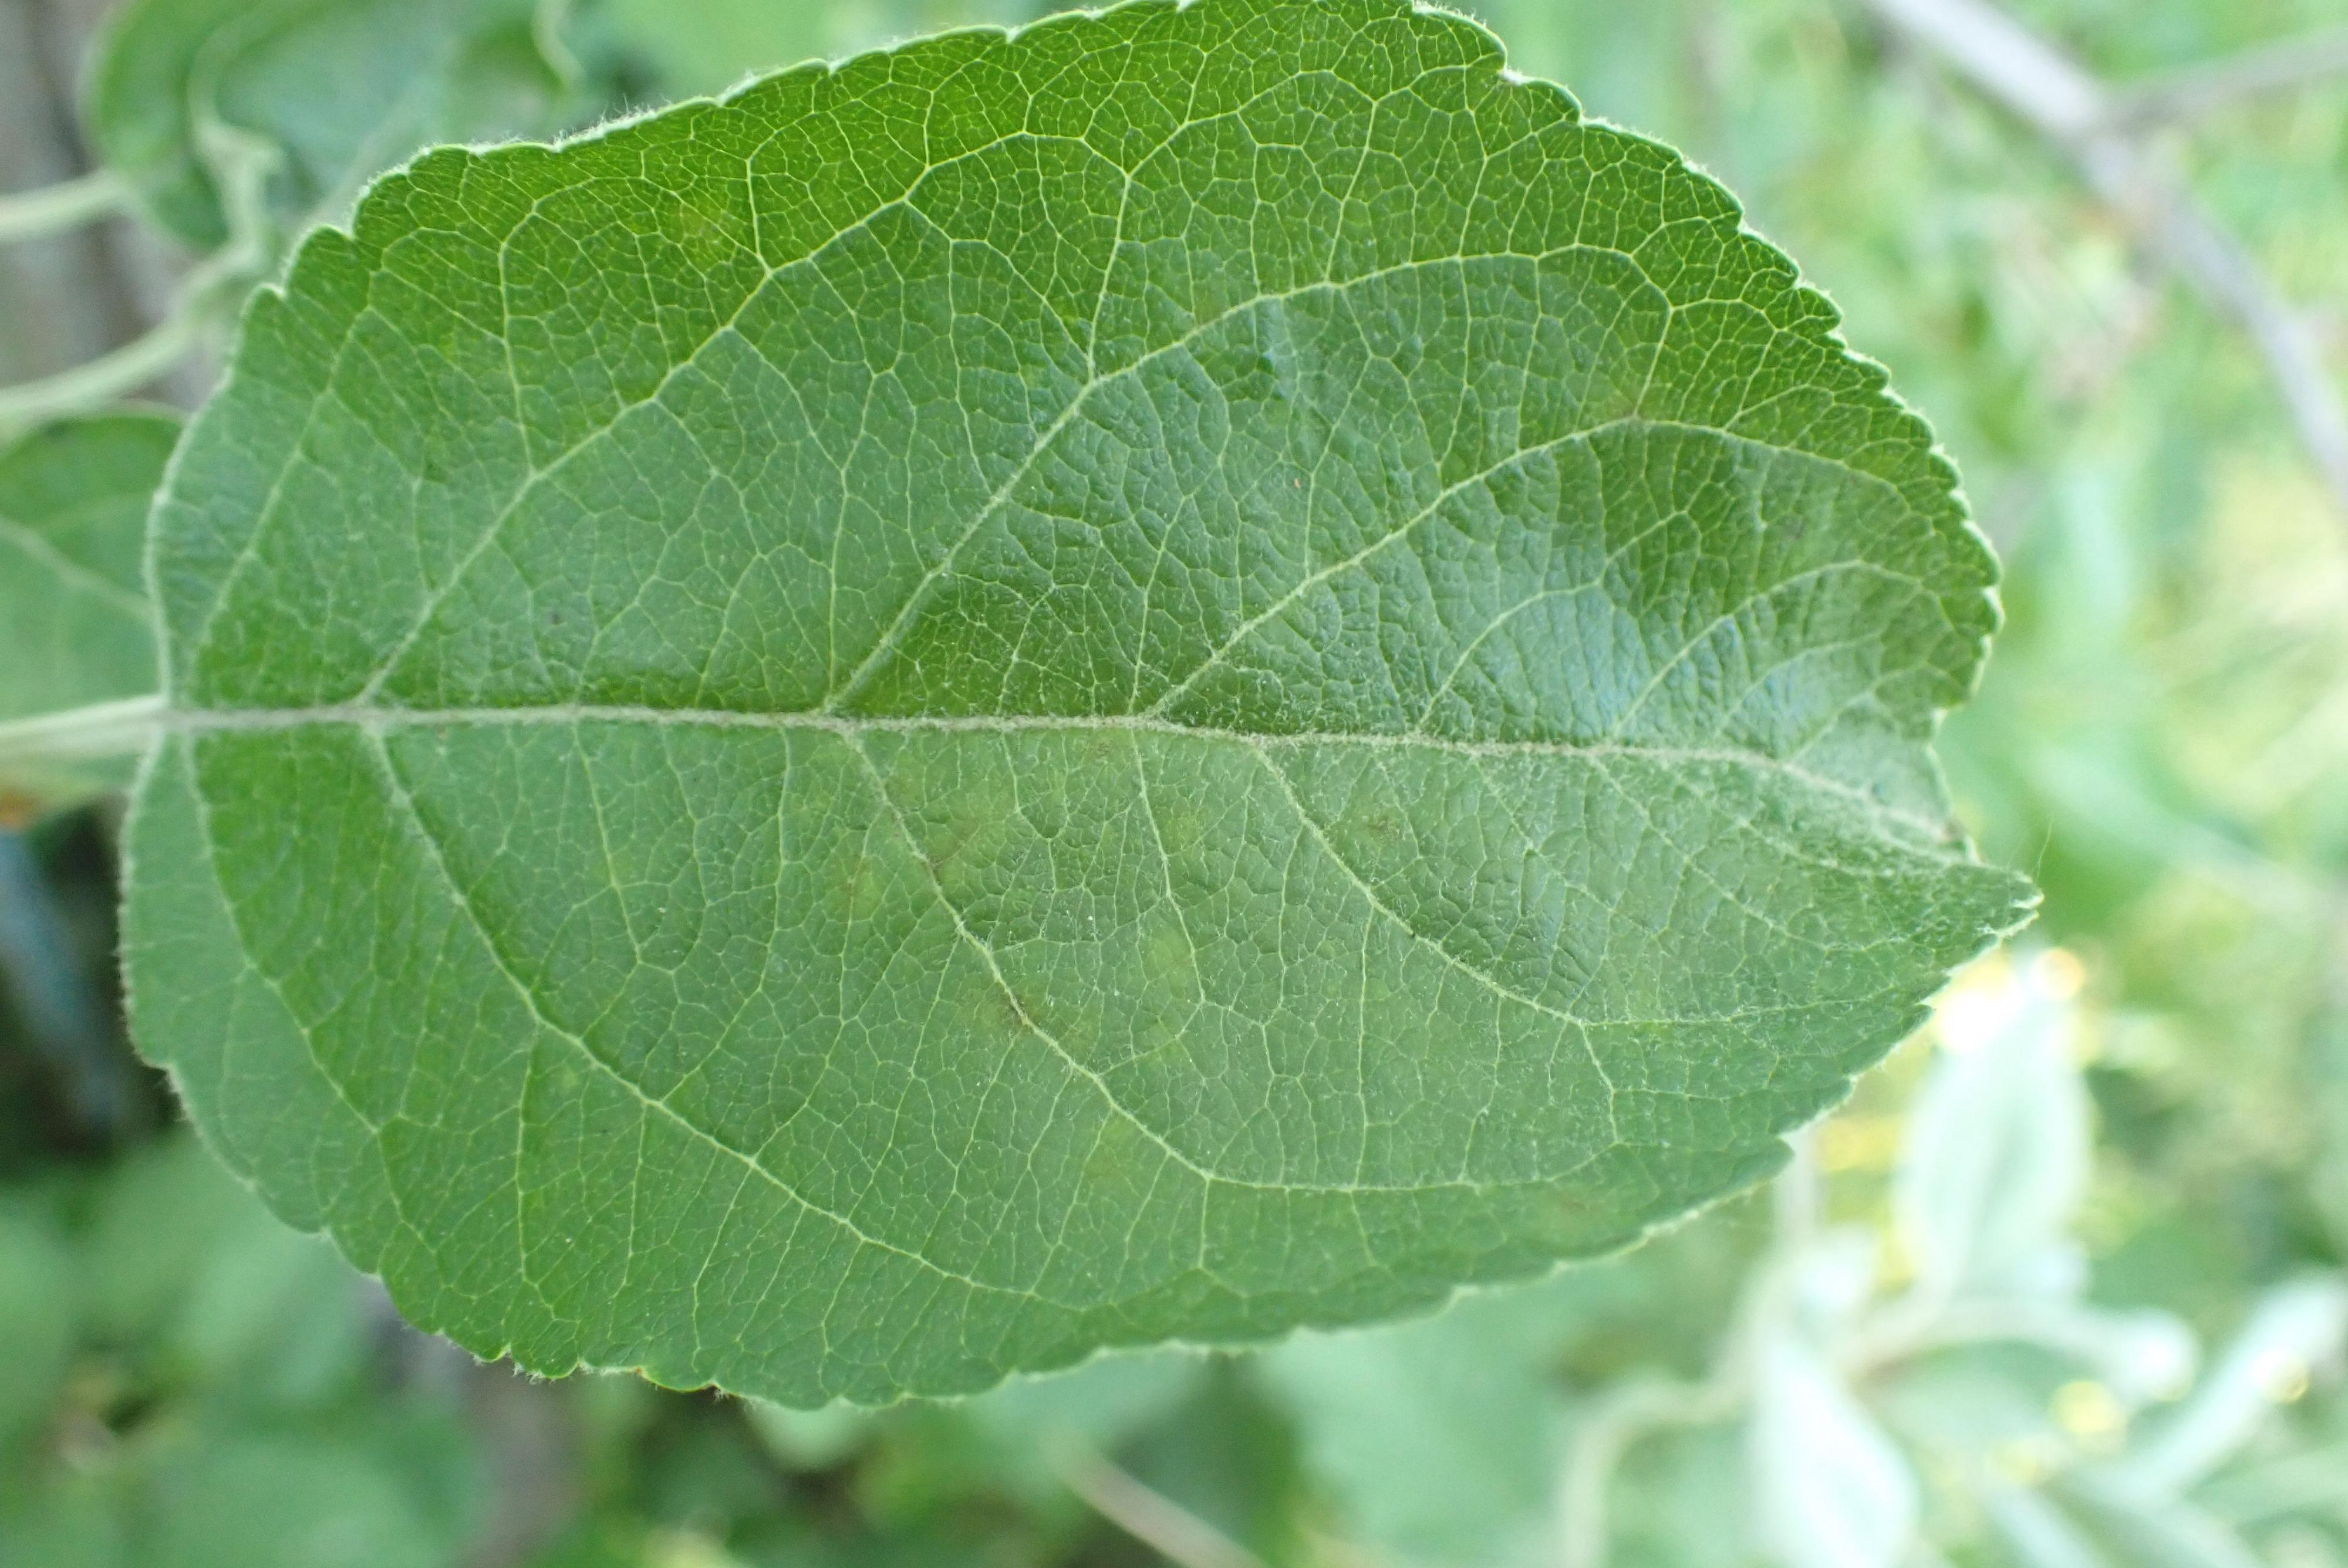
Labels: scab